Captaincy

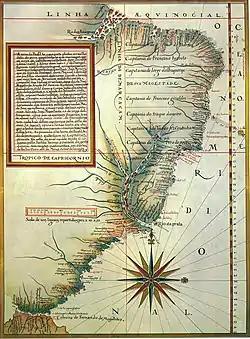

A captaincy is a historical administrative division of the former Spanish and Portuguese colonial empires. It was instituted as a method of organization, directly associated with the home-rule administrations of medieval feudal governments in which the monarch delimited territories for colonization that were administered by men of confidence.